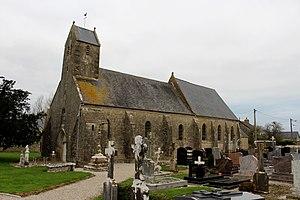
Azeville, Manche
Azeville est une commune française, située dans le département de la Manche en région Normandie, peuplée de 85 habitants.